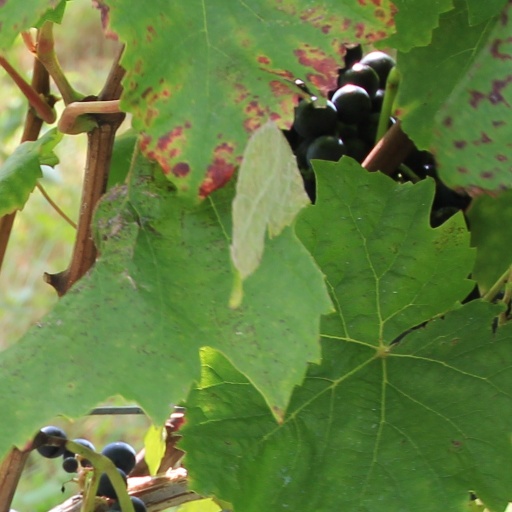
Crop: grape